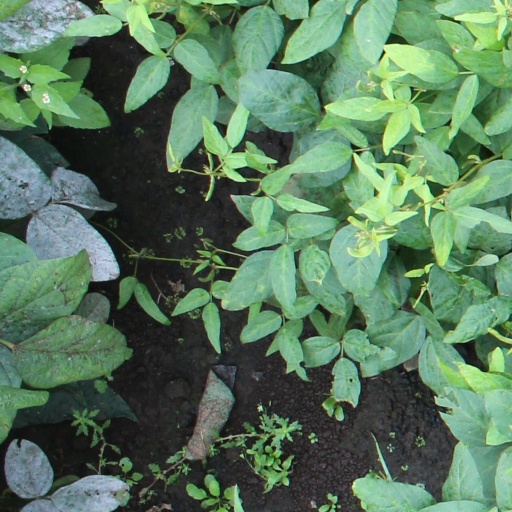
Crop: soybean